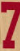
Number: 7